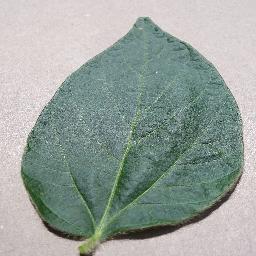
Label: Soybean___healthy